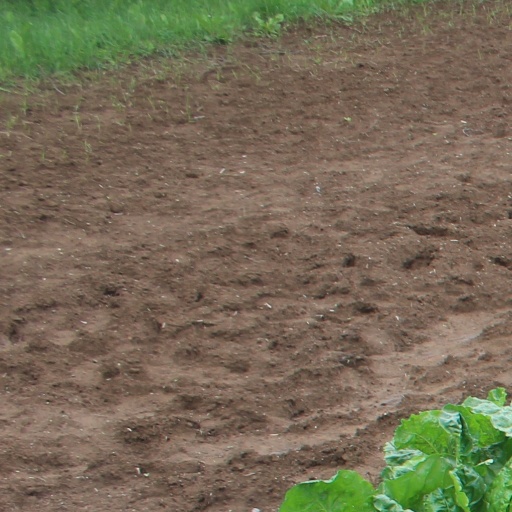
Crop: sugar beet